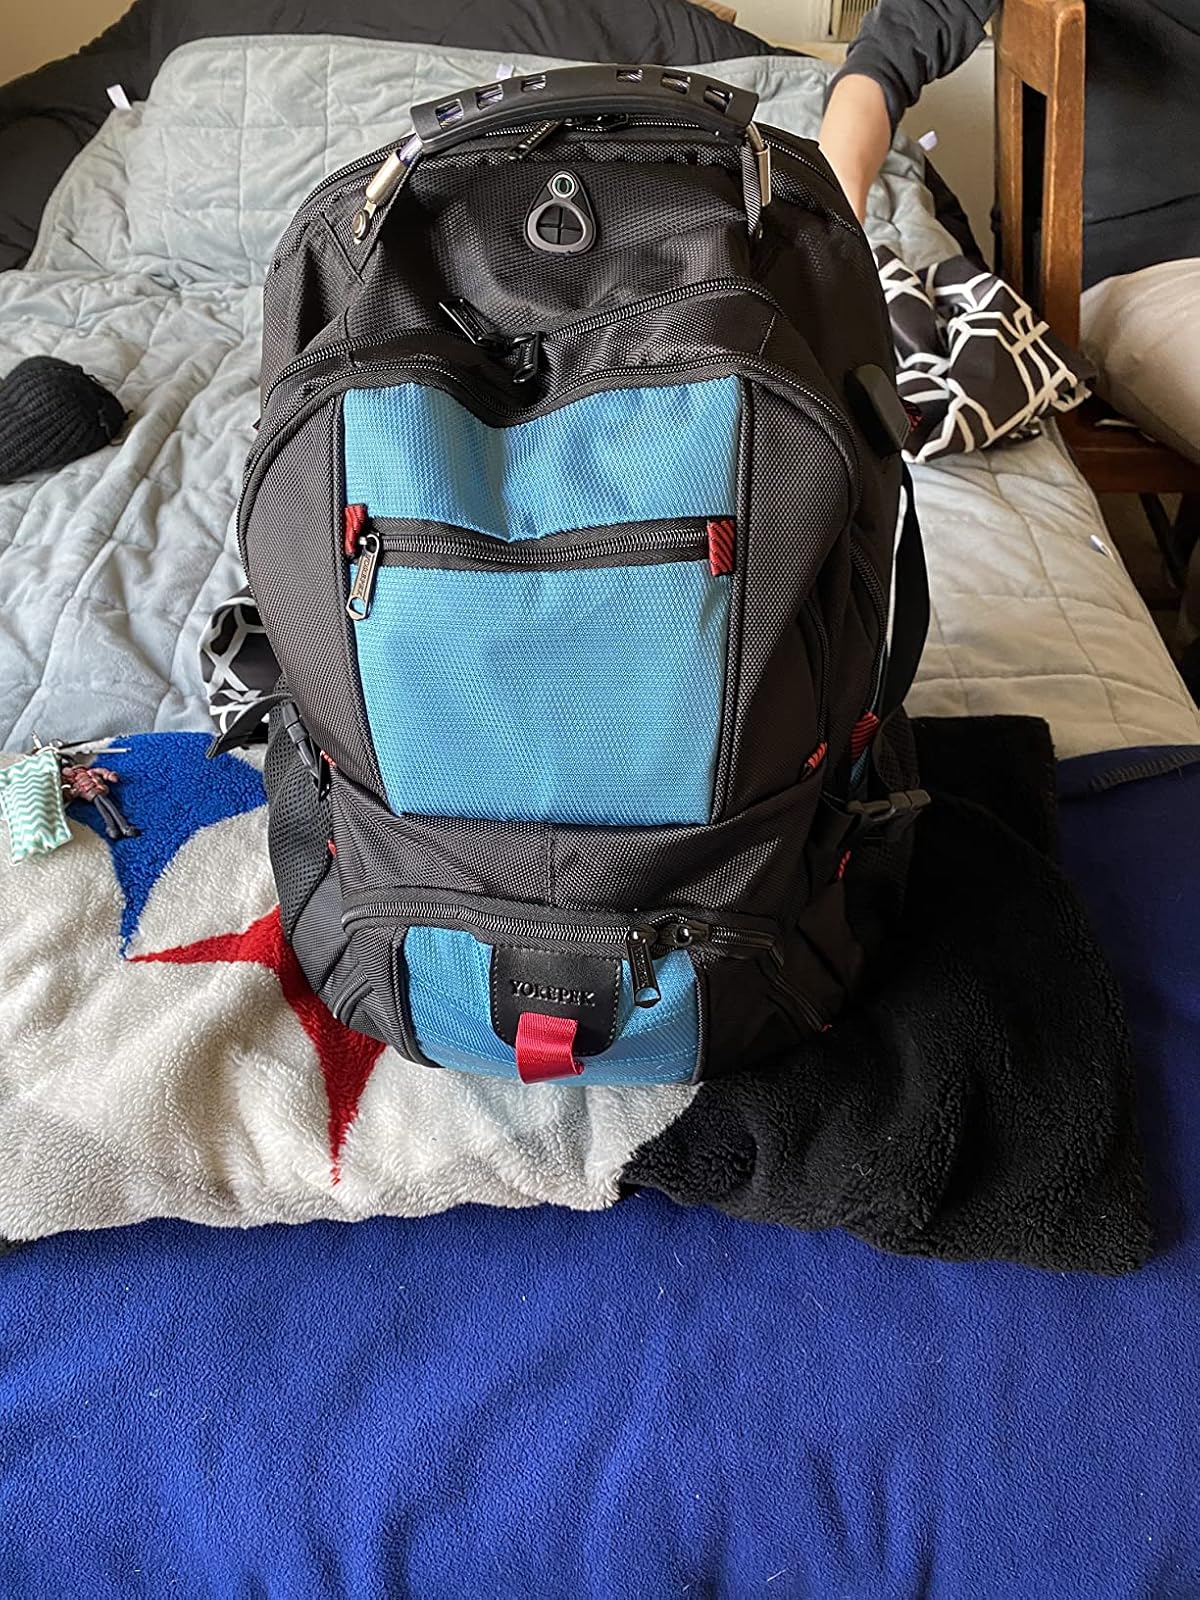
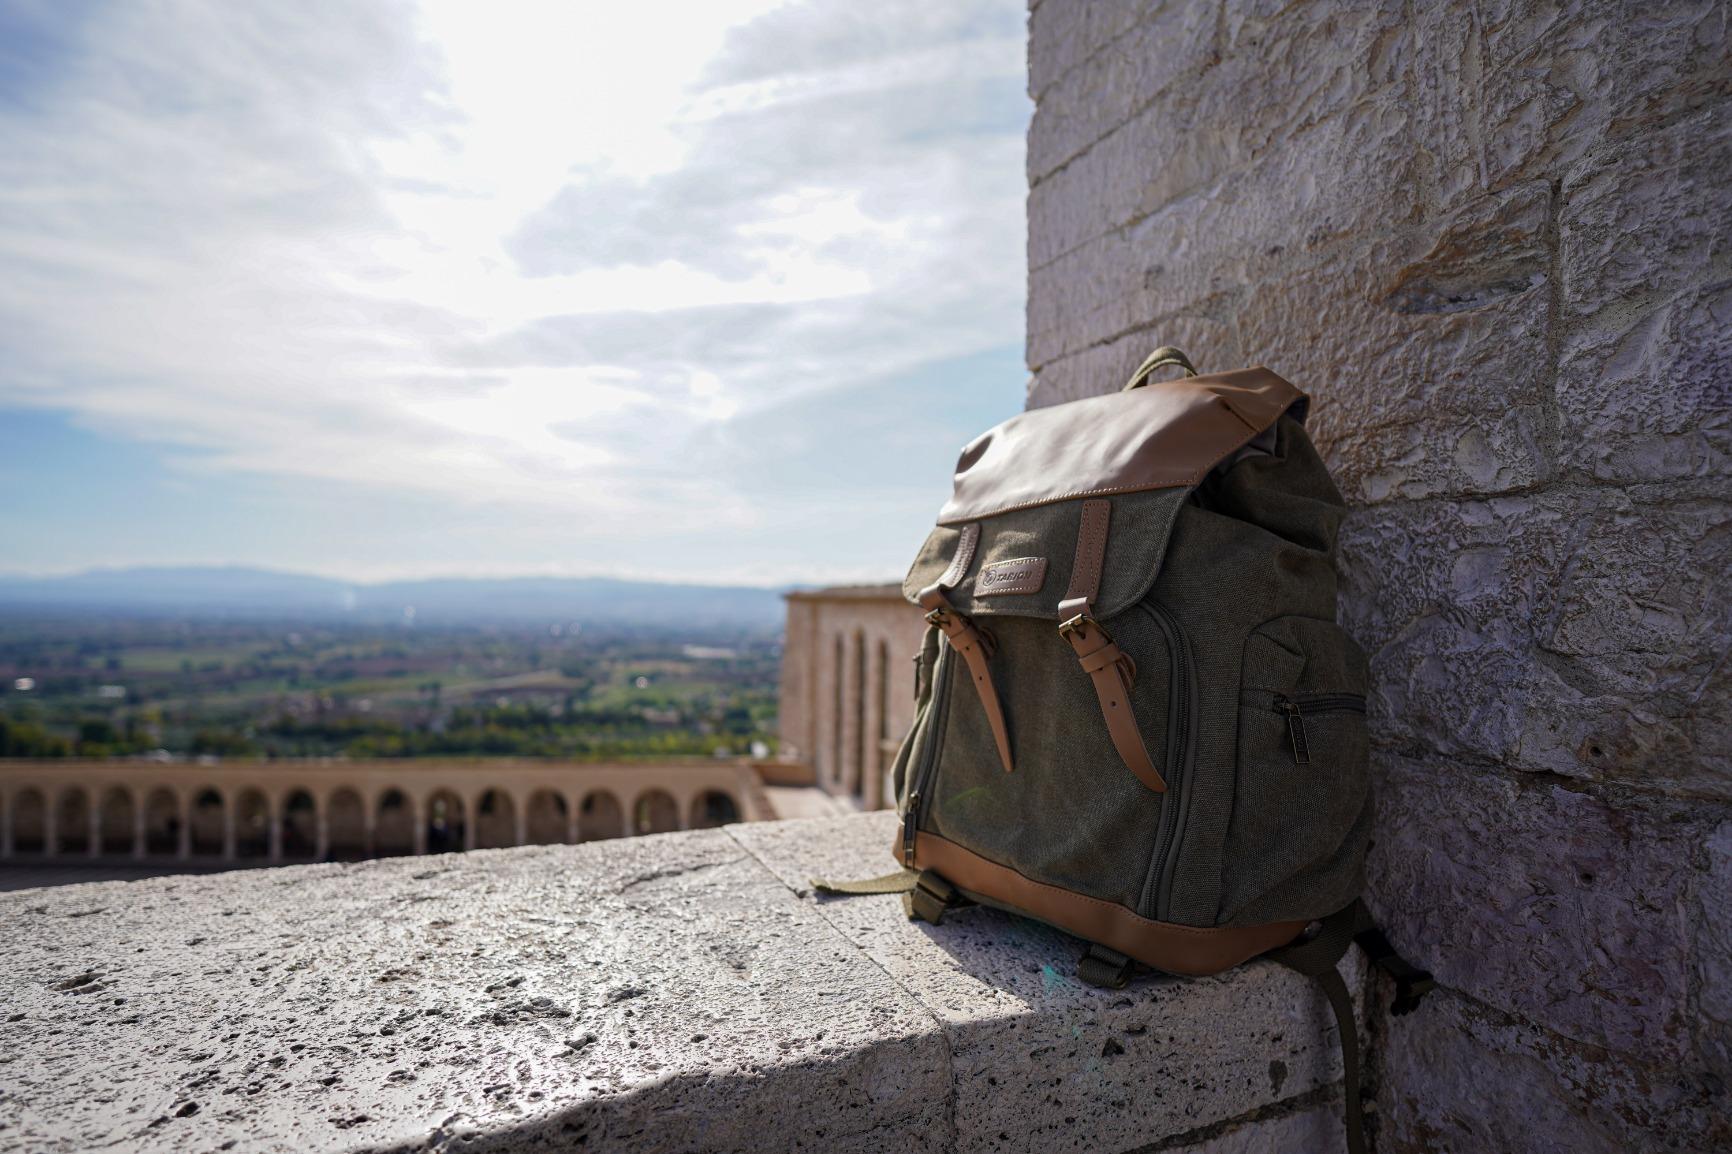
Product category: bag
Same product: no